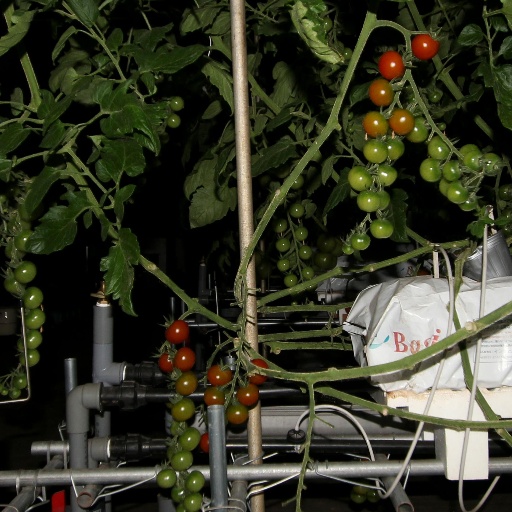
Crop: tomato